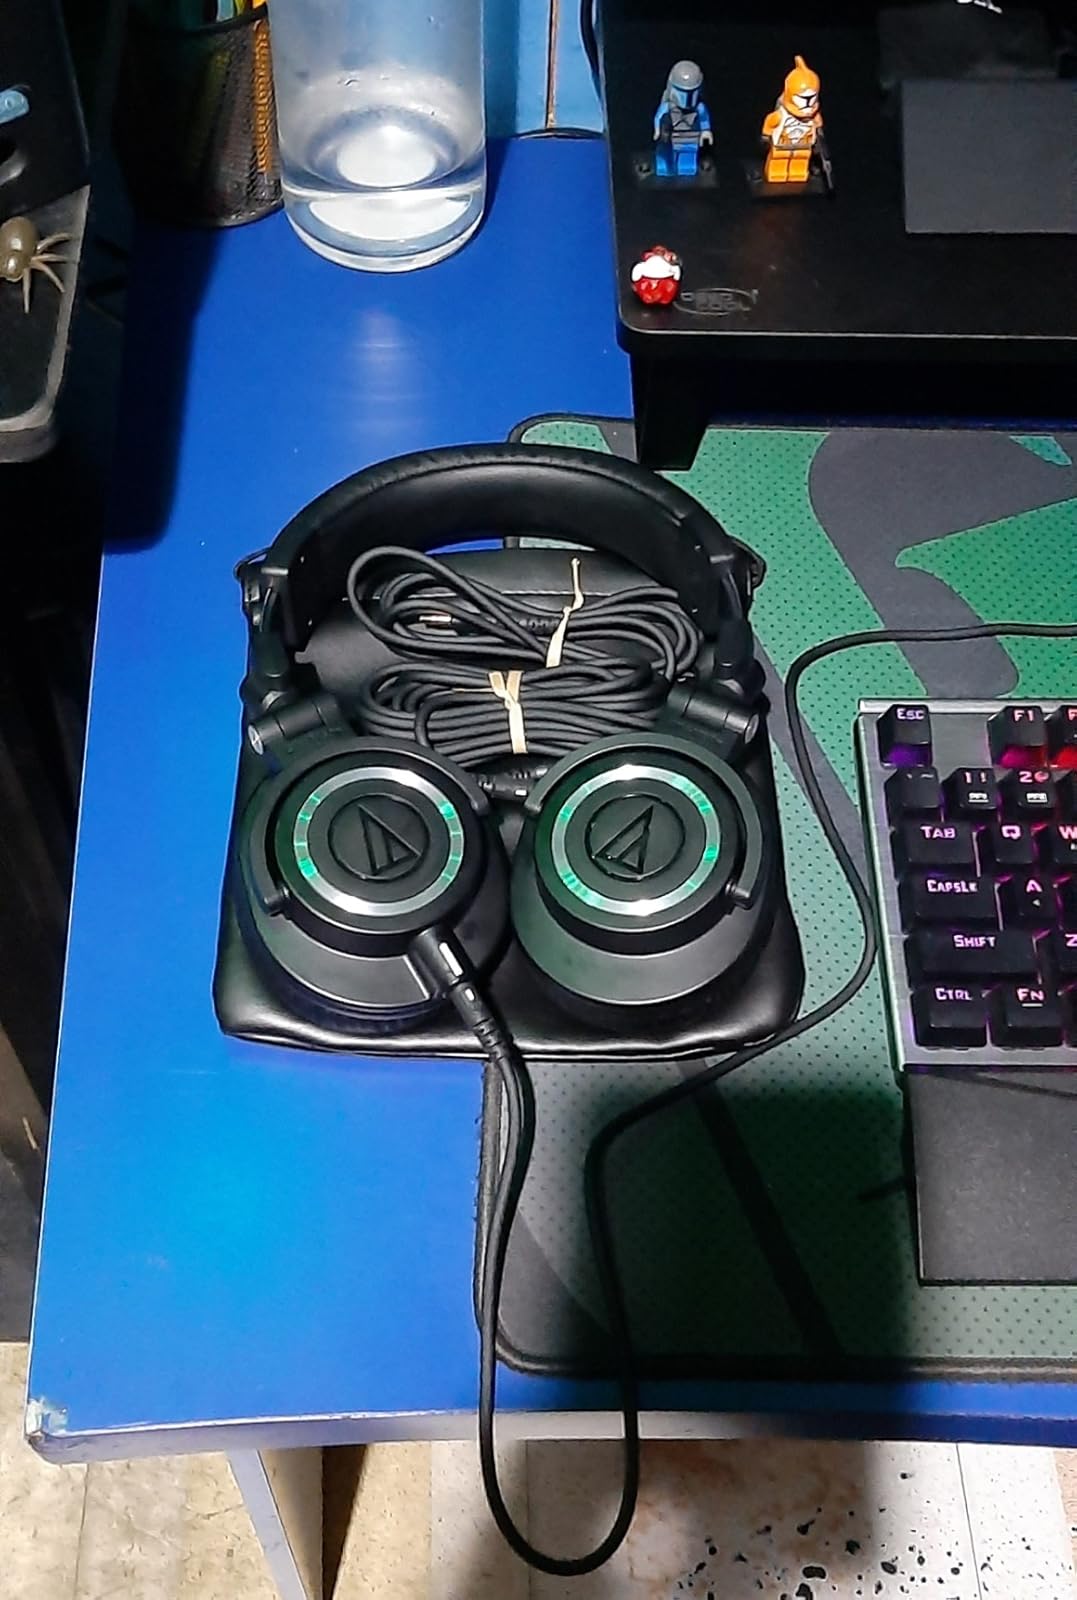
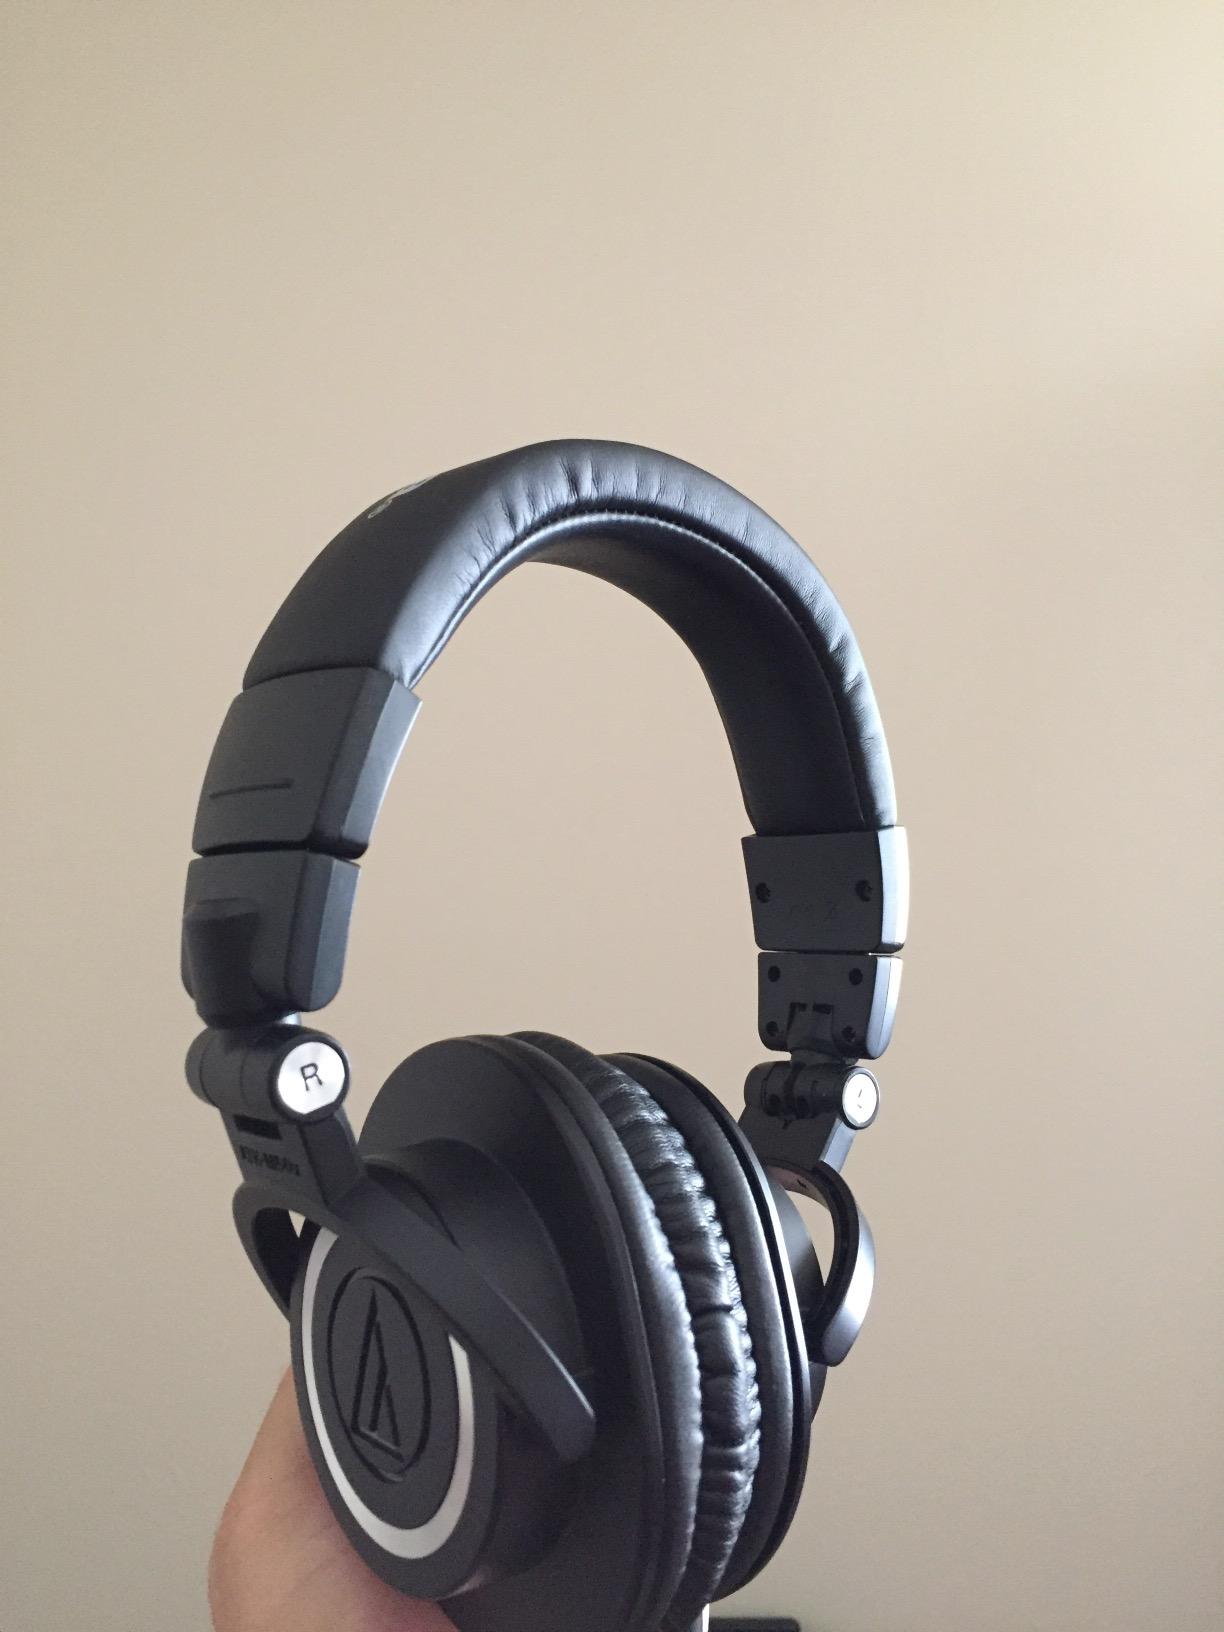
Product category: headphones
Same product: yes